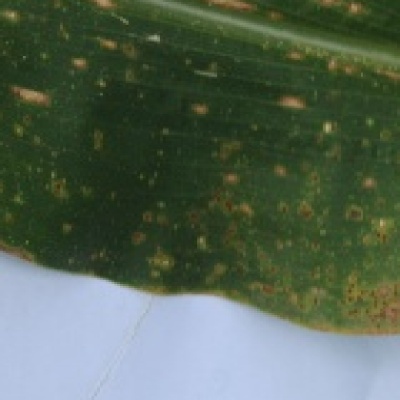
Label: Corn_(Maize)___Leaf_Spot